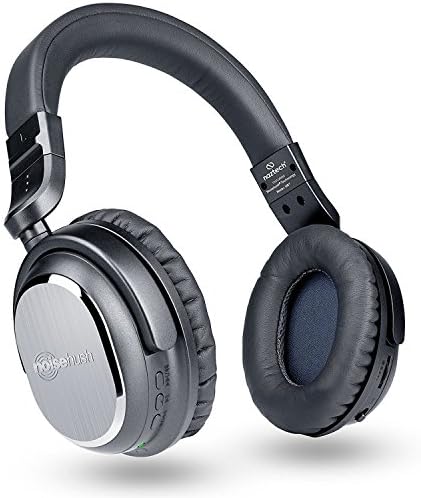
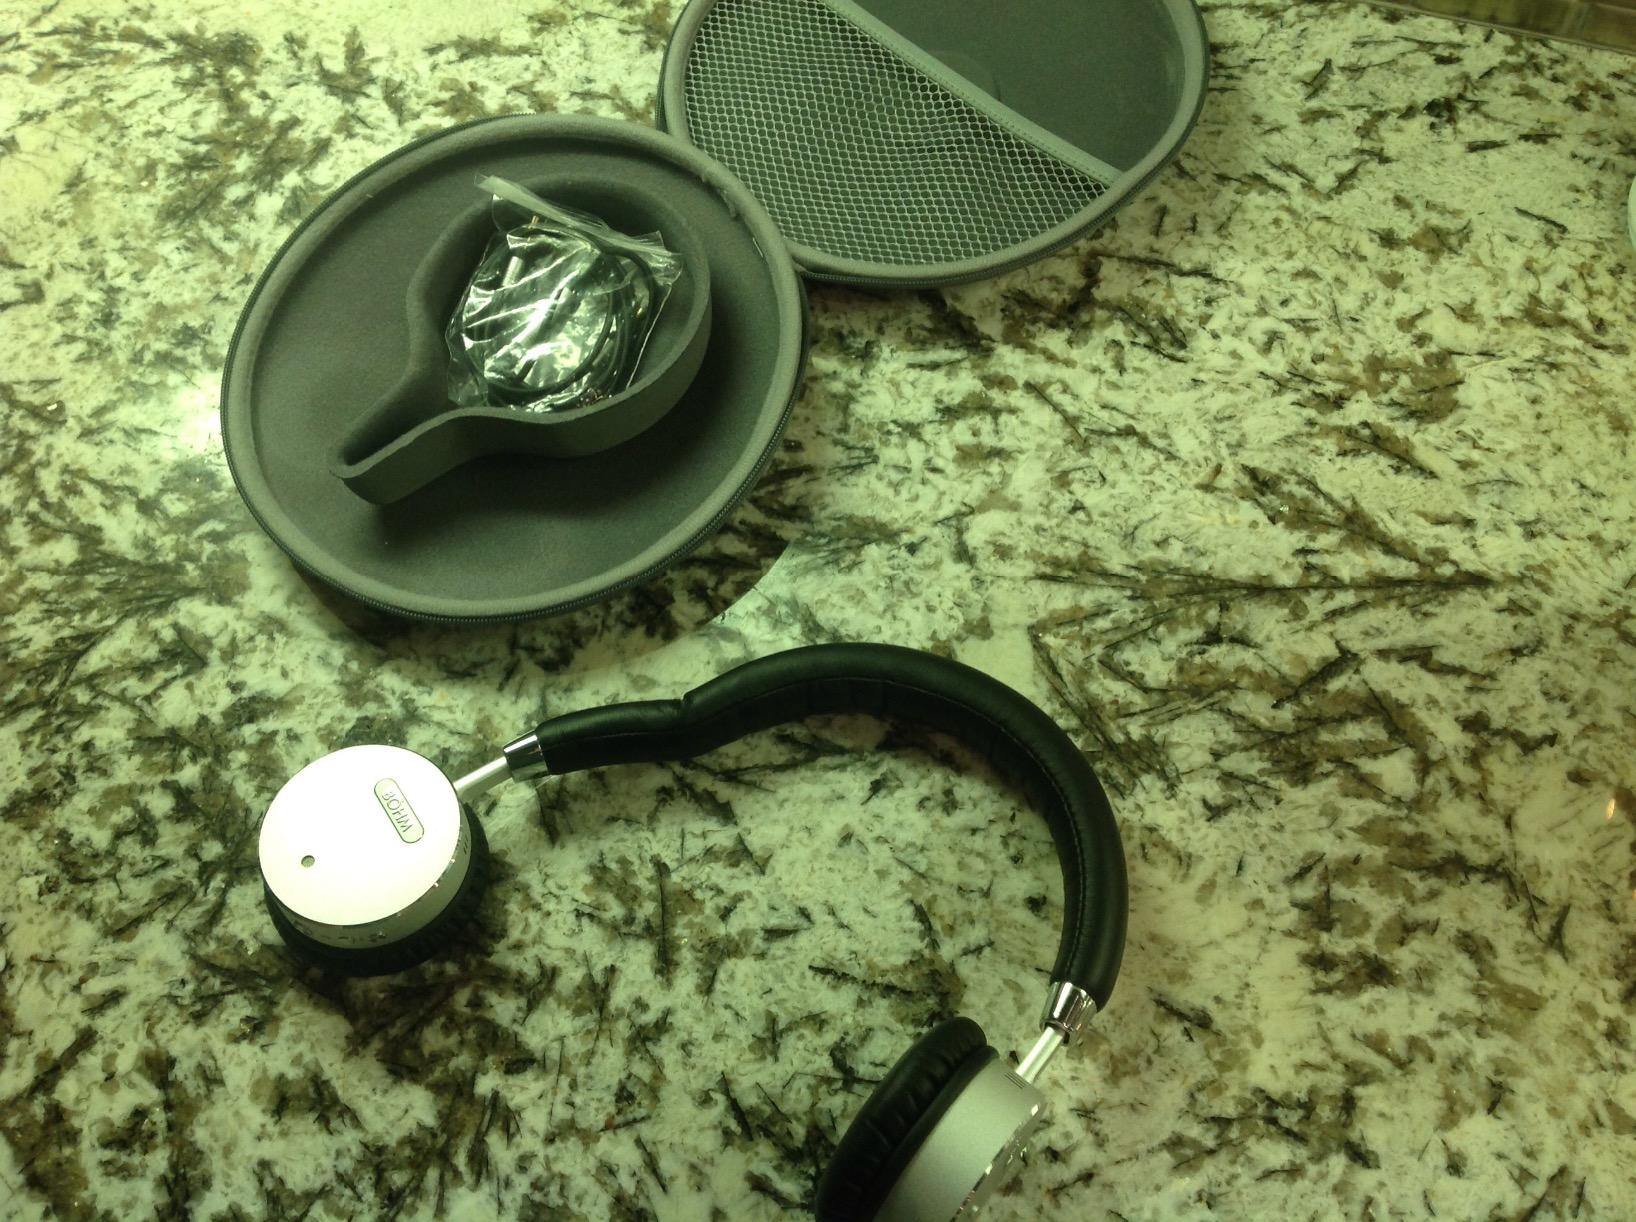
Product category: headphones
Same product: no